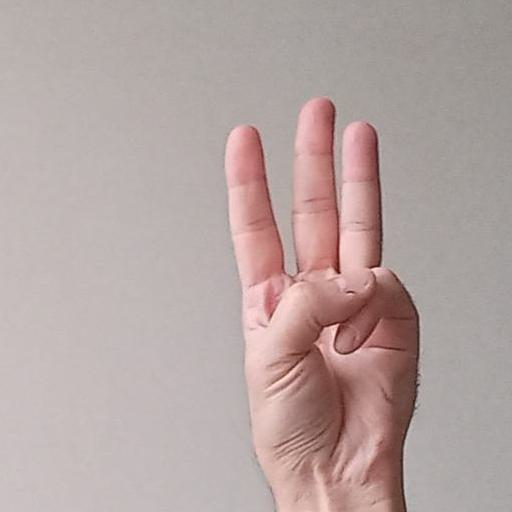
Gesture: three